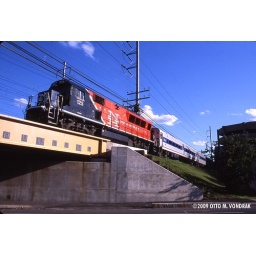
Train 1881 sitting in the pocket track, resting on the new bridge over Monroe Street.